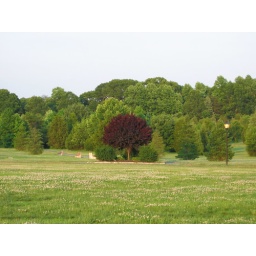
The red tree in the middle changes the pattern of the scenery.